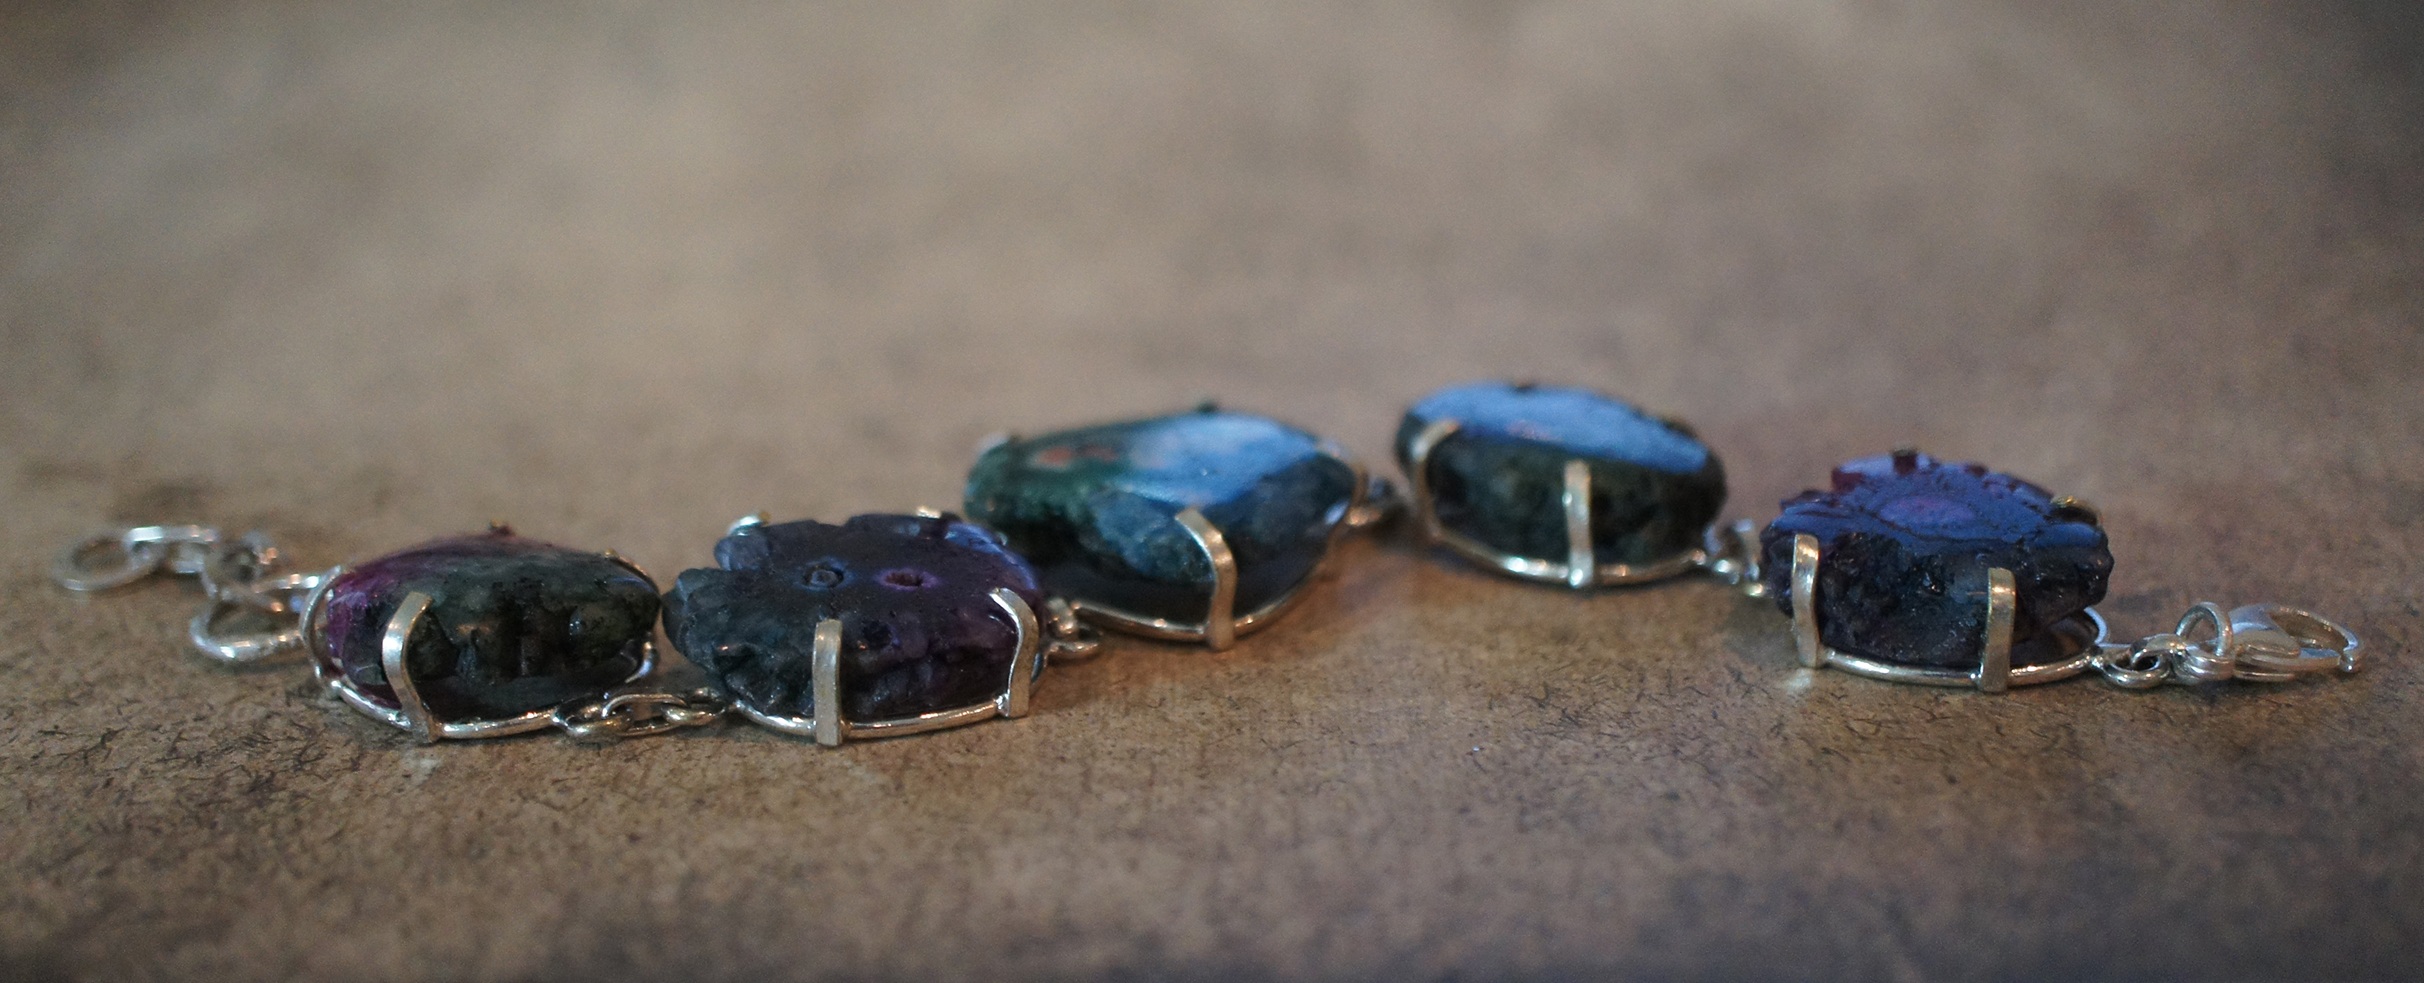
ring, stone, dark, natural, fashion, blue, jewelry, bracelet, jewellery, jewel, silver, earrings, accessories, gem, crystal, setting, gemstone, quartz, semiprecious, bezel, cabochon, fashion accessory, solar quartz geode